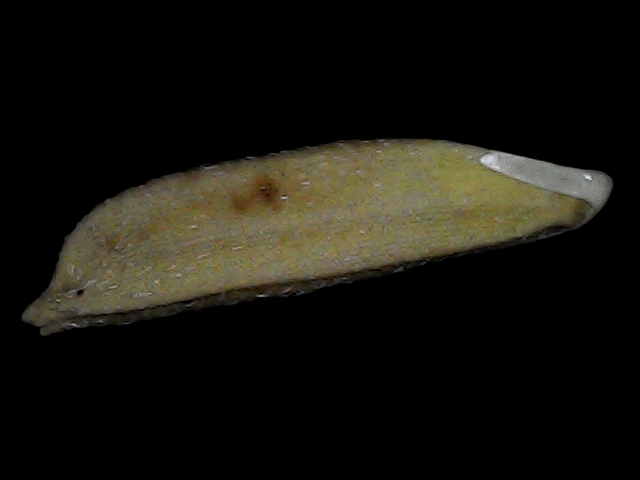
Rice variety: Bd87